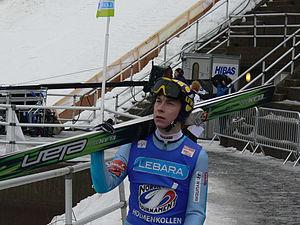
Janne Mikael Happonen, né le 18 juin 1984 à Kuopio, est un sauteur à ski finlandais actif depuis 2001. Il a participé aux Jeux olympiques d'hiver de 2006 à Turin, prenant part à la conquête de la médaille d'argent lors du concours par équipe. En individuel, il termine 28ᵉ sur le petit tremplin.